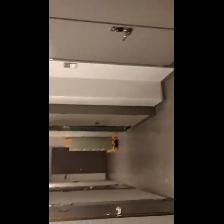
Label: NonHuman